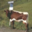
Label: cattle